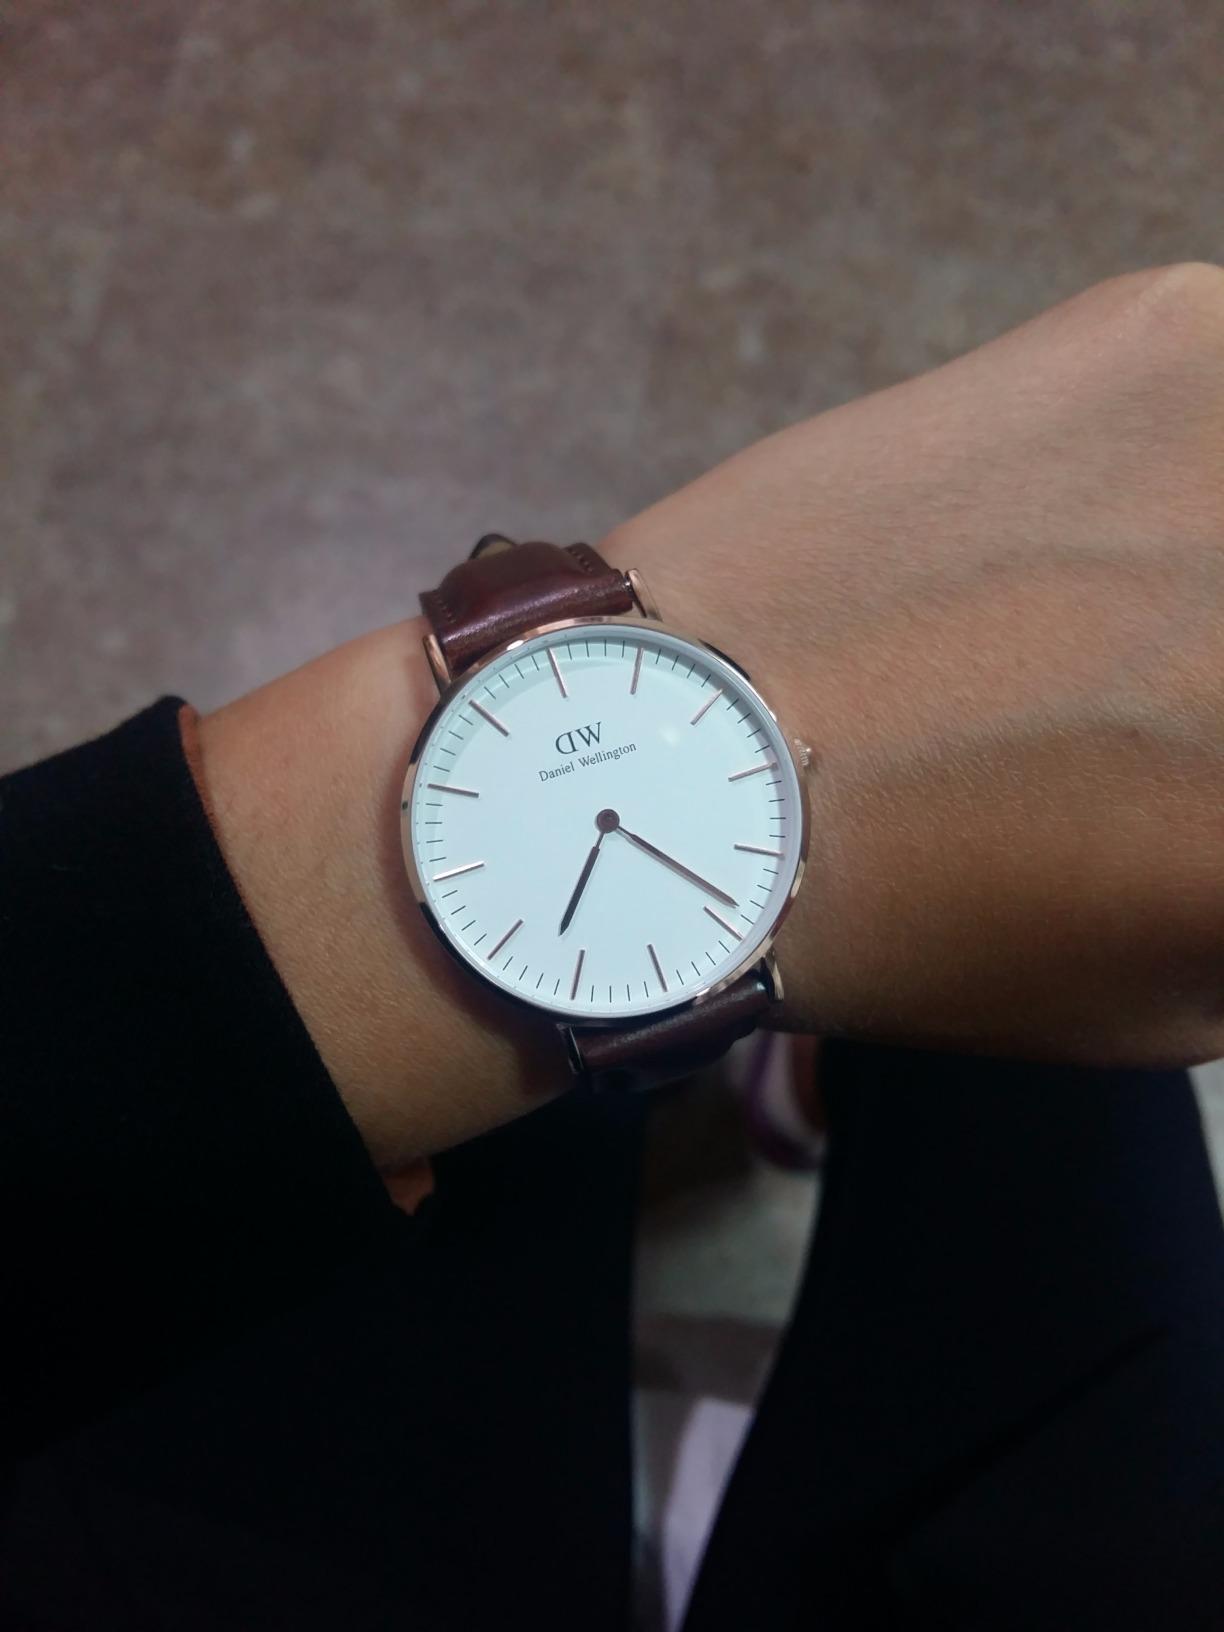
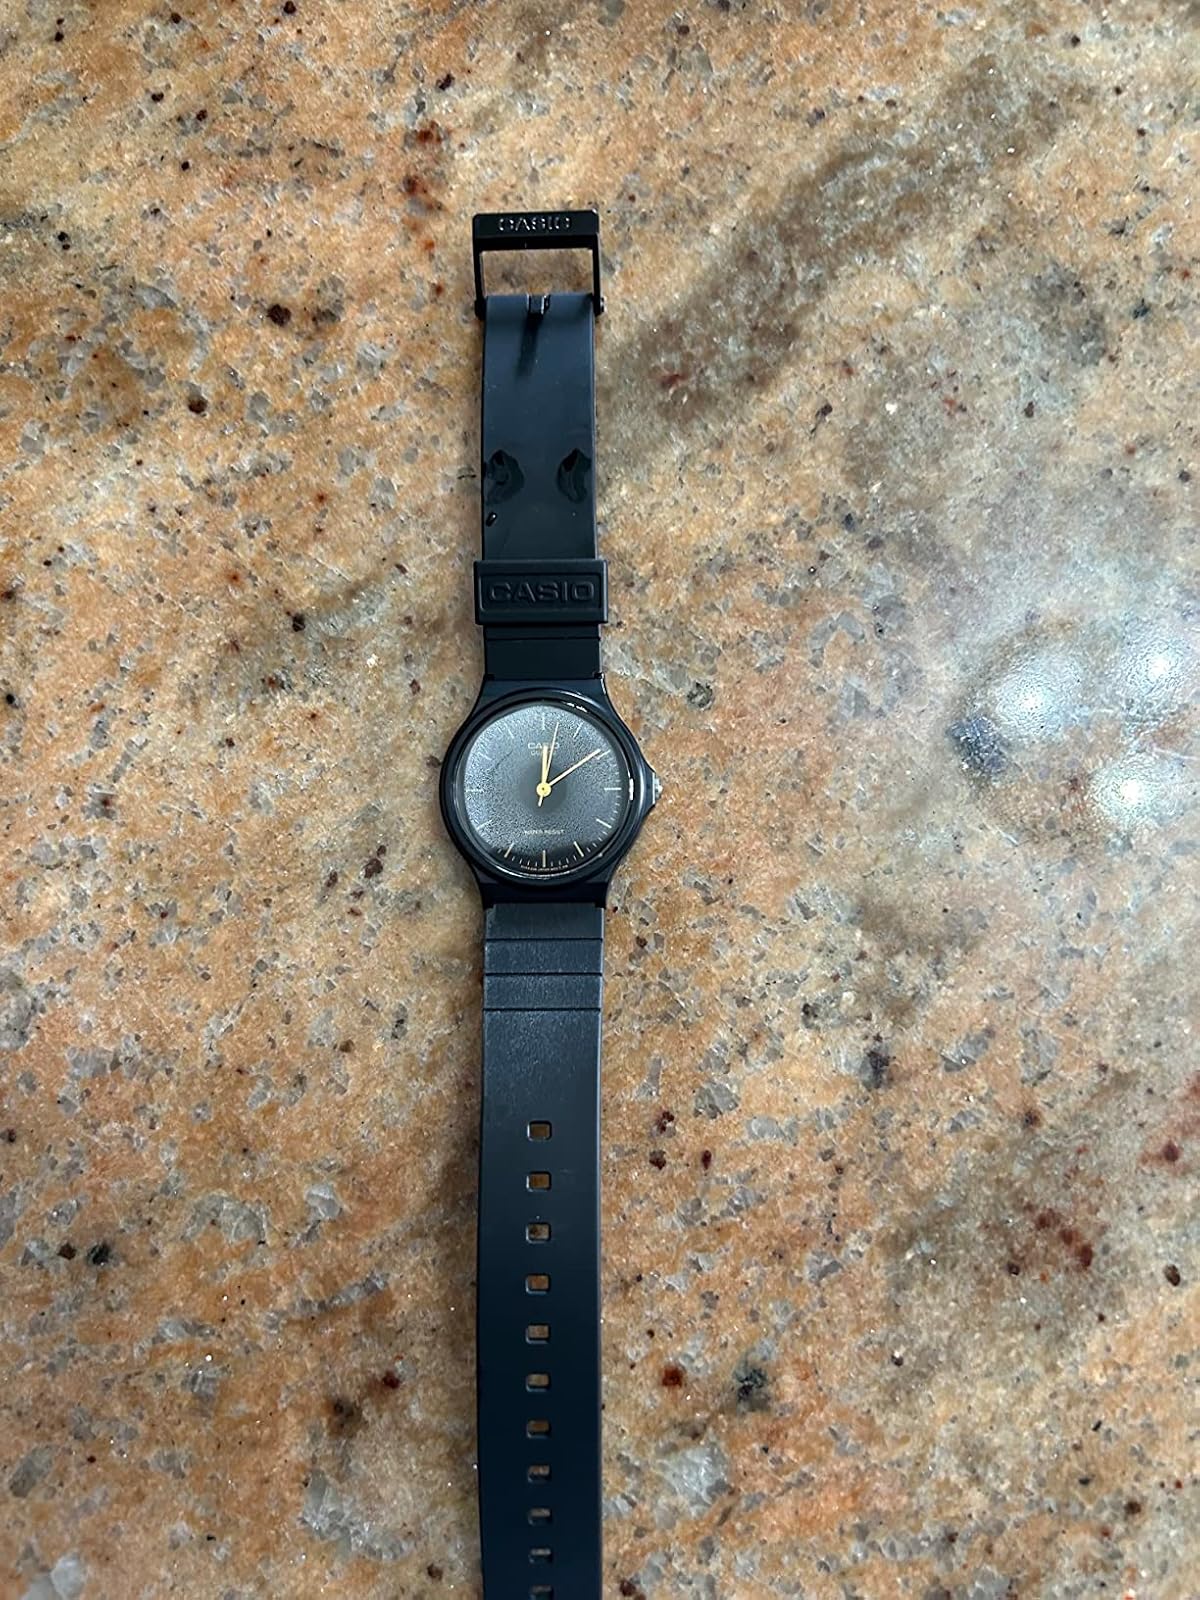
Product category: accessories_watch
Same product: no